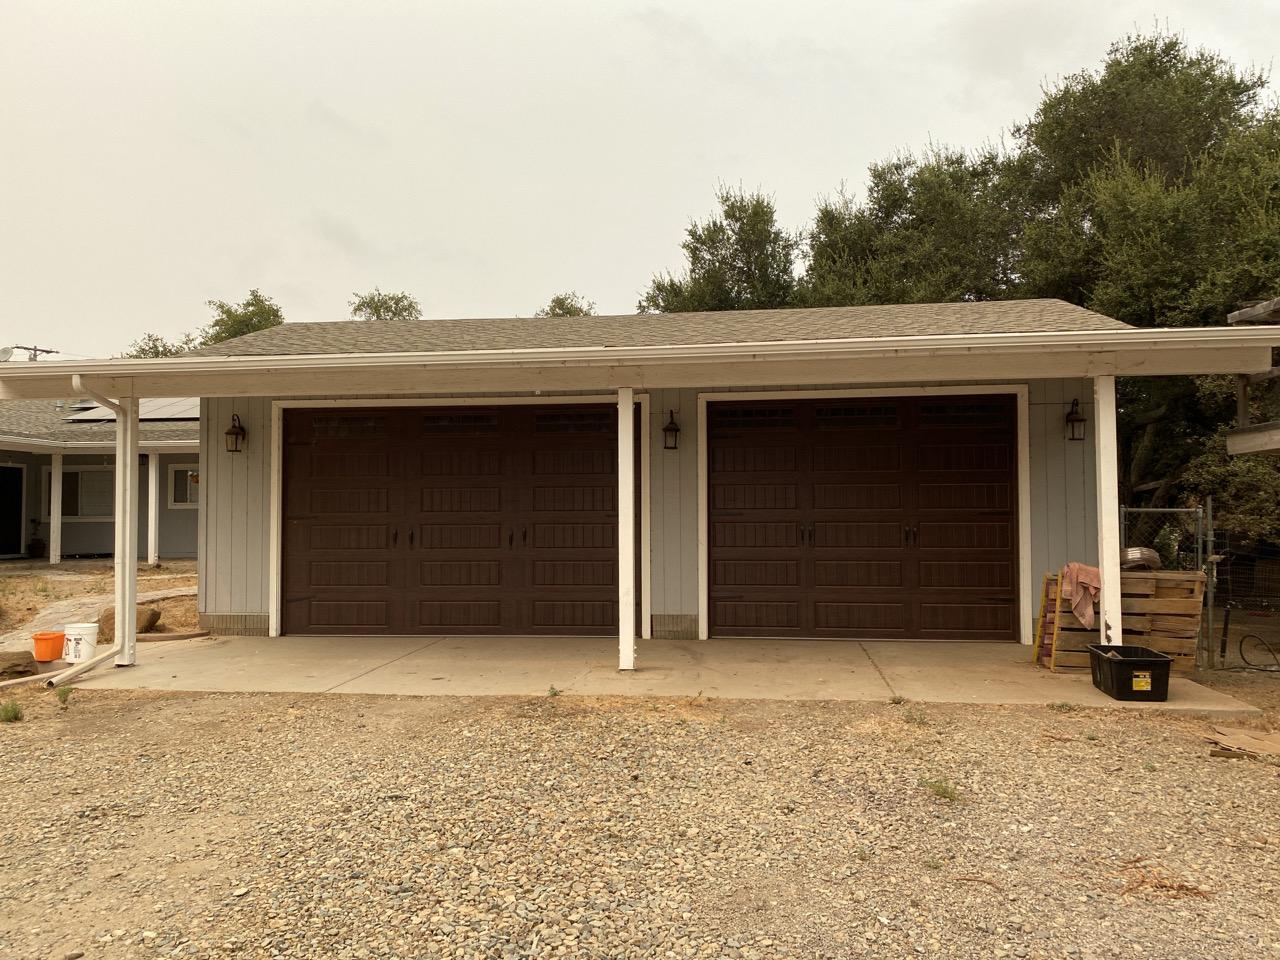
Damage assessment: no_damage